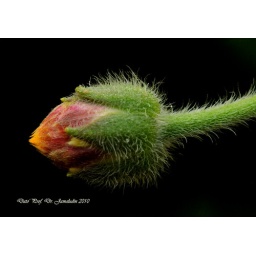
Nobody even notice this beautiful wild weed flower by the road side.